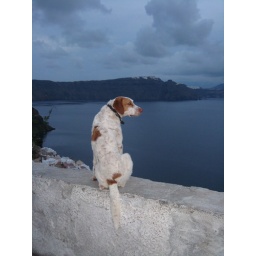
Dogs have no fear of edges of walls (skilos is dog in Greek)